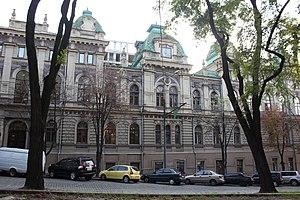
Conseil municipal de DnipropetrovskУкраїнська: Будинок міської управи This is a photo of a monument in Ukraine, number: 12-101-0007
Dnipro ou Dniepr est une ville d'Ukraine et la capitale administrative de l'oblast de Dnipropetrovsk. Sa population, en diminution, s'élevait à 983 836 habitants en 2016 contre 1 177 897 habitants en 1989. Son agglomération est la troisième du pays, avec plus de 1,4 million d'habitants. Dnipro, réputée pour ses constructions aéronautiques, possède de nombreux espaces verts, d'immenses parcs, notamment le long du fleuve Dniepr qui traverse la ville du nord au sud.